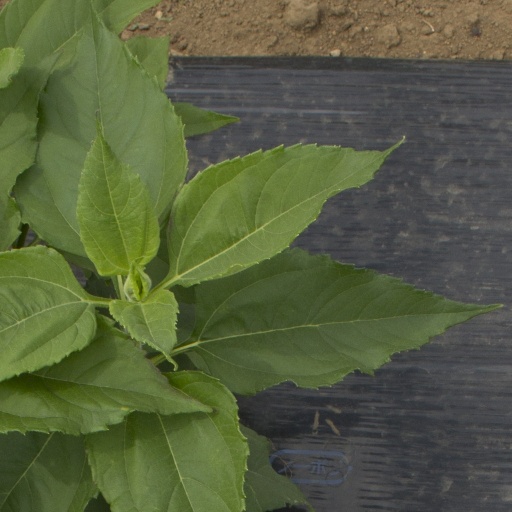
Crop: Jerusalem artichoke